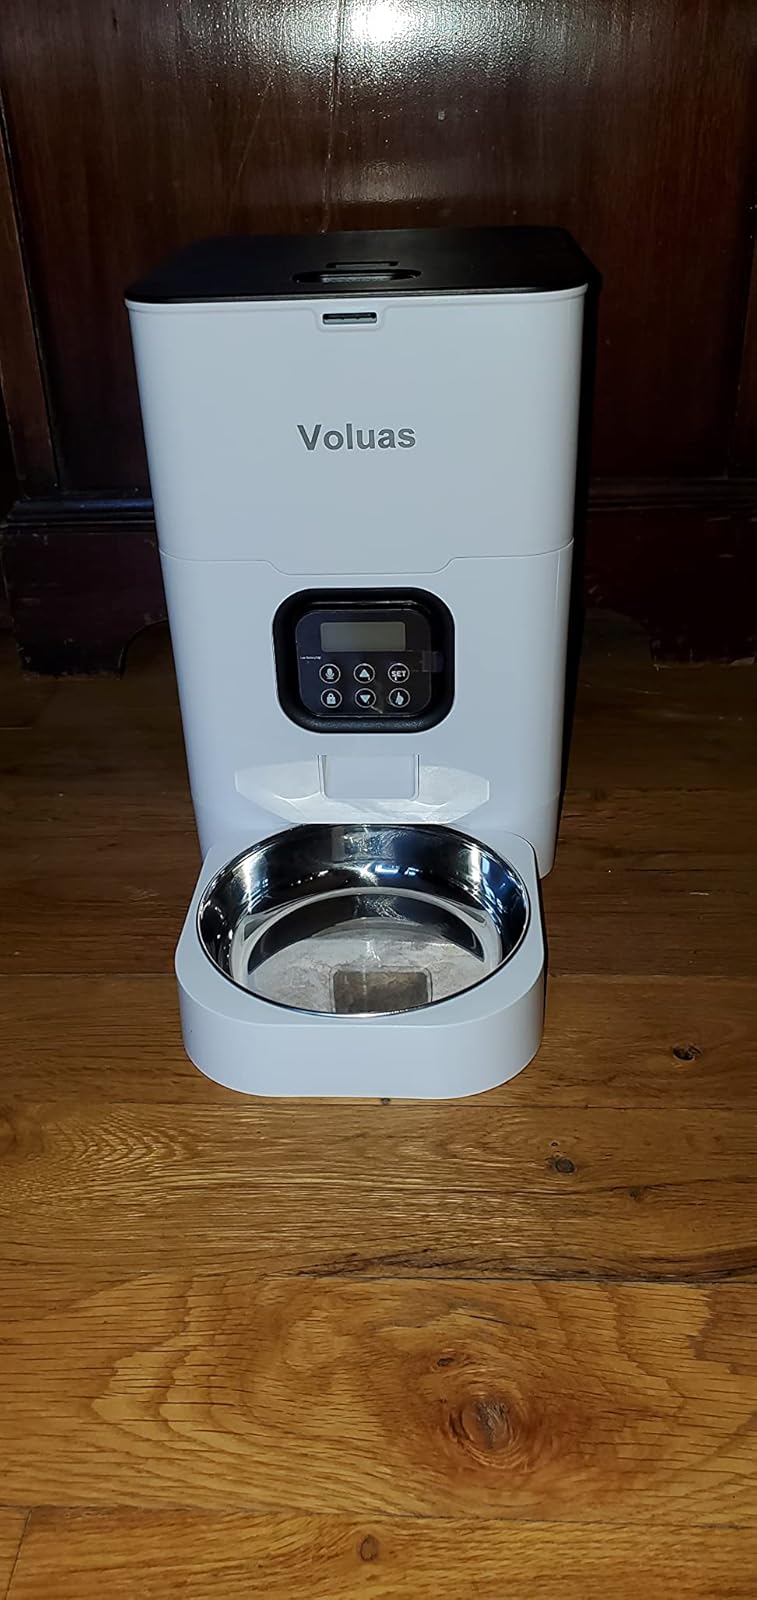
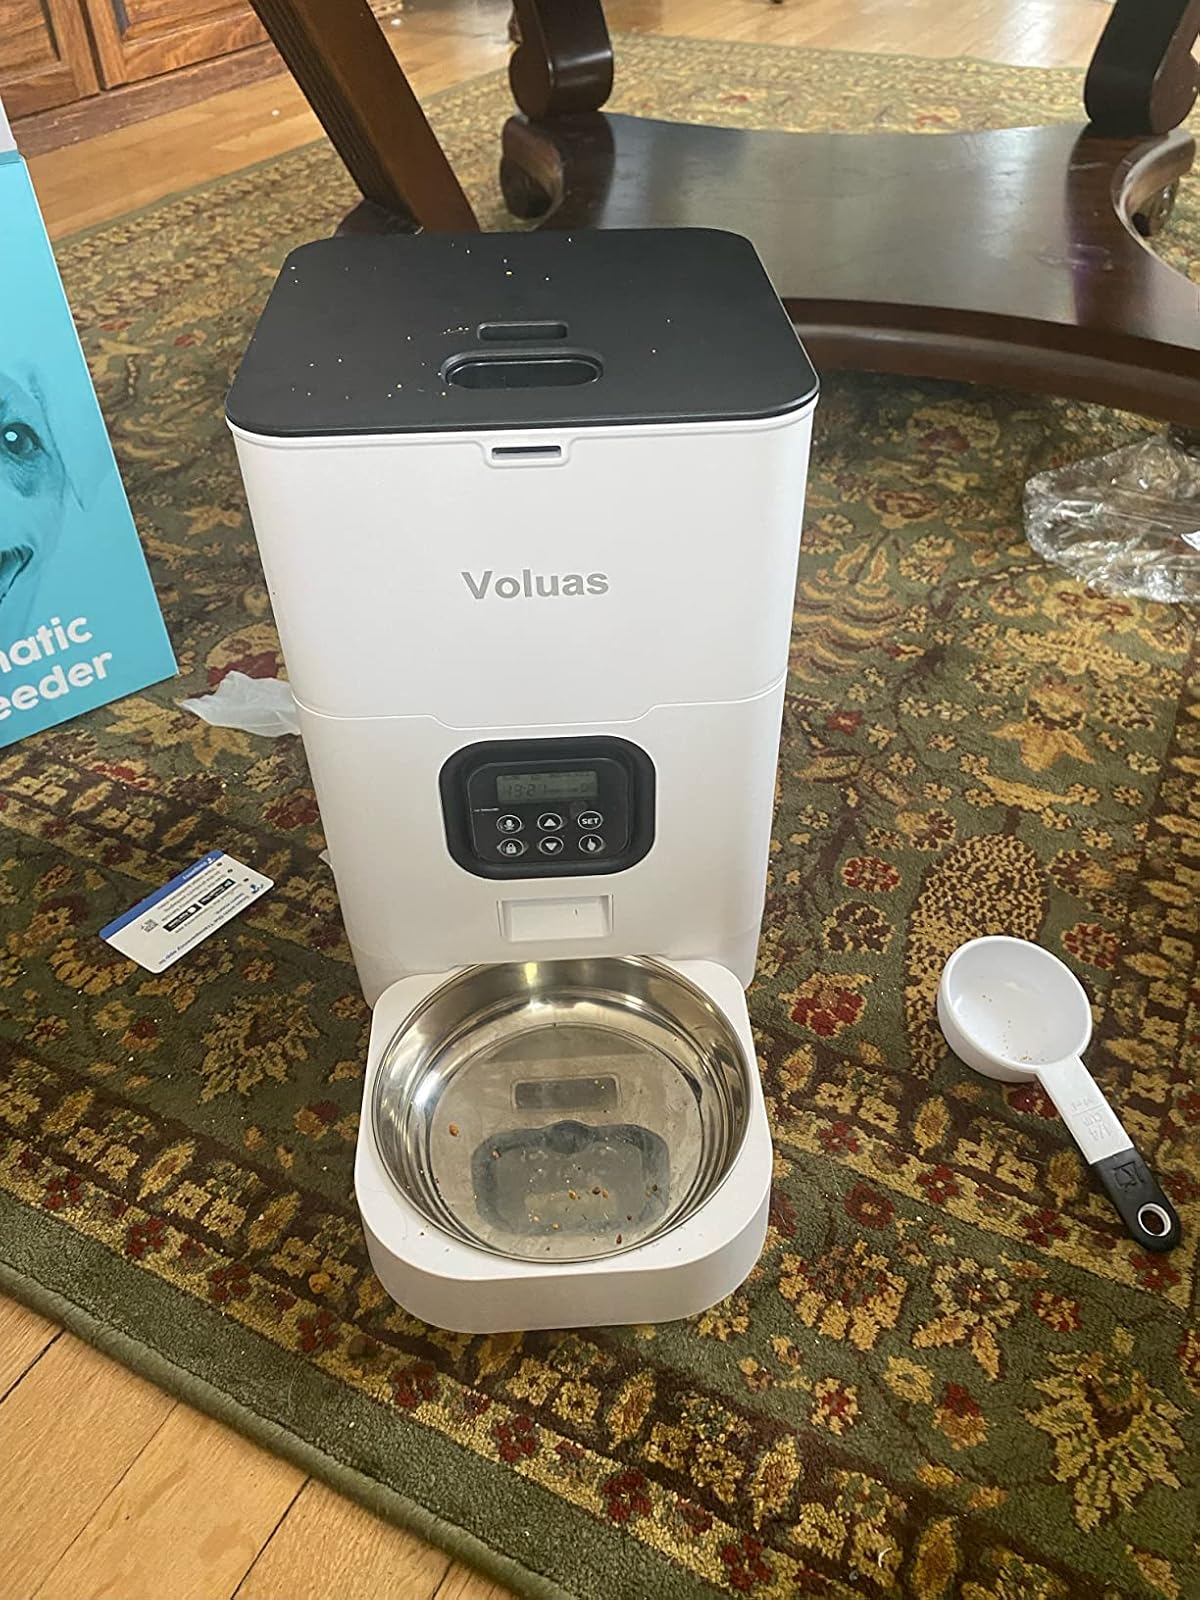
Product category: items_feeder
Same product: yes